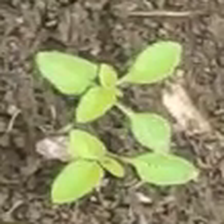
Weed species: Lamber_Quarter_plant(Chenopodium )